Galcon

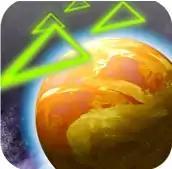
iPhone Galcon App Icon

Galcon is a series of real-time strategy video games for Android, iPhone, webOS, Windows, Linux, Mac OS X and Flash, which were developed by Phil Hassey. It is set in space and involves maneuvering fleets of ships to capture enemy planets.